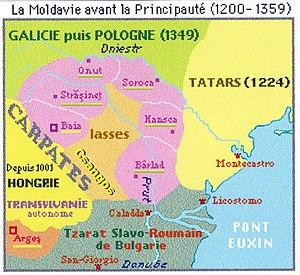
Carte historique de la Moldavie 1200-1359
La principauté de Moldavie est un État européen historique. Avec celle de Valachie et celle de Transylvanie, c'est l'une des trois principautés médiévales à population roumanophone. Avec la Valachie c'est aussi l'une des deux « principautés danubiennes ». La Moldavie en tant que région historique, couvrait un territoire aujourd'hui partagé entre trois États modernes : la Roumanie, la Moldavie et l'Ukraine. Son histoire constitue une période importante du passé de la république de Moldavie et de la Roumanie, qui en revendiquent toutes deux la culture, les souverains, le patrimoine littéraire et les monuments. Elle avait une législation, une armée, une flotte sur le Danube et un corps diplomatique : ce n'était donc pas, comme le représentent de façon inexacte de nombreux ouvrages historiques modernes, une province turque ou polonaise, mais une principauté d'abord indépendante, ensuite autonome, vassale seulement tantôt des rois de Pologne, tantôt du sultan ottoman de Constantinople.